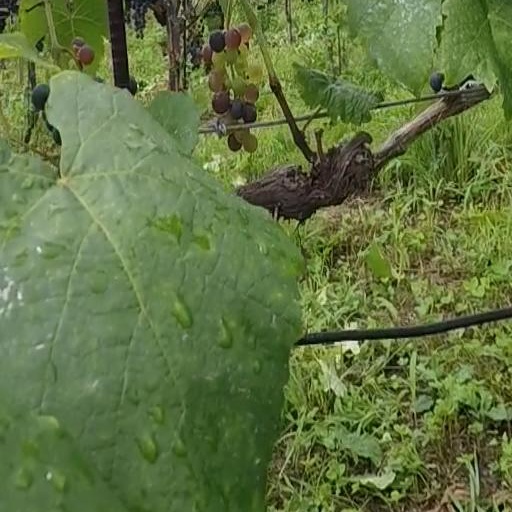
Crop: grape